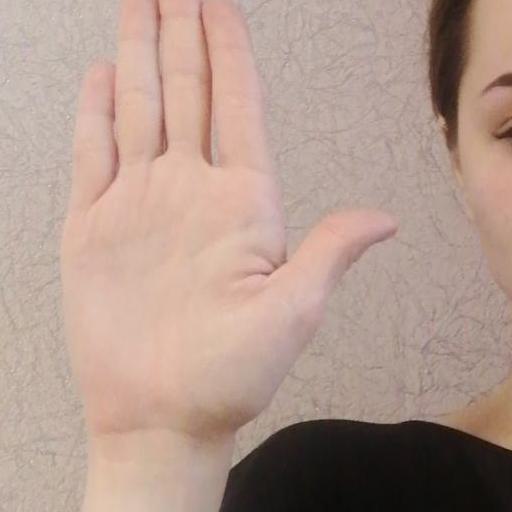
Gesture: stop